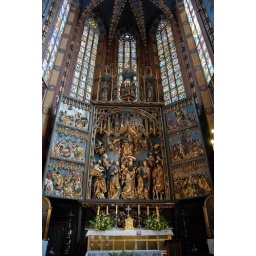
Famed wooden alterpiece and stained glass windows, St. Mary's Cathedral in Krakow